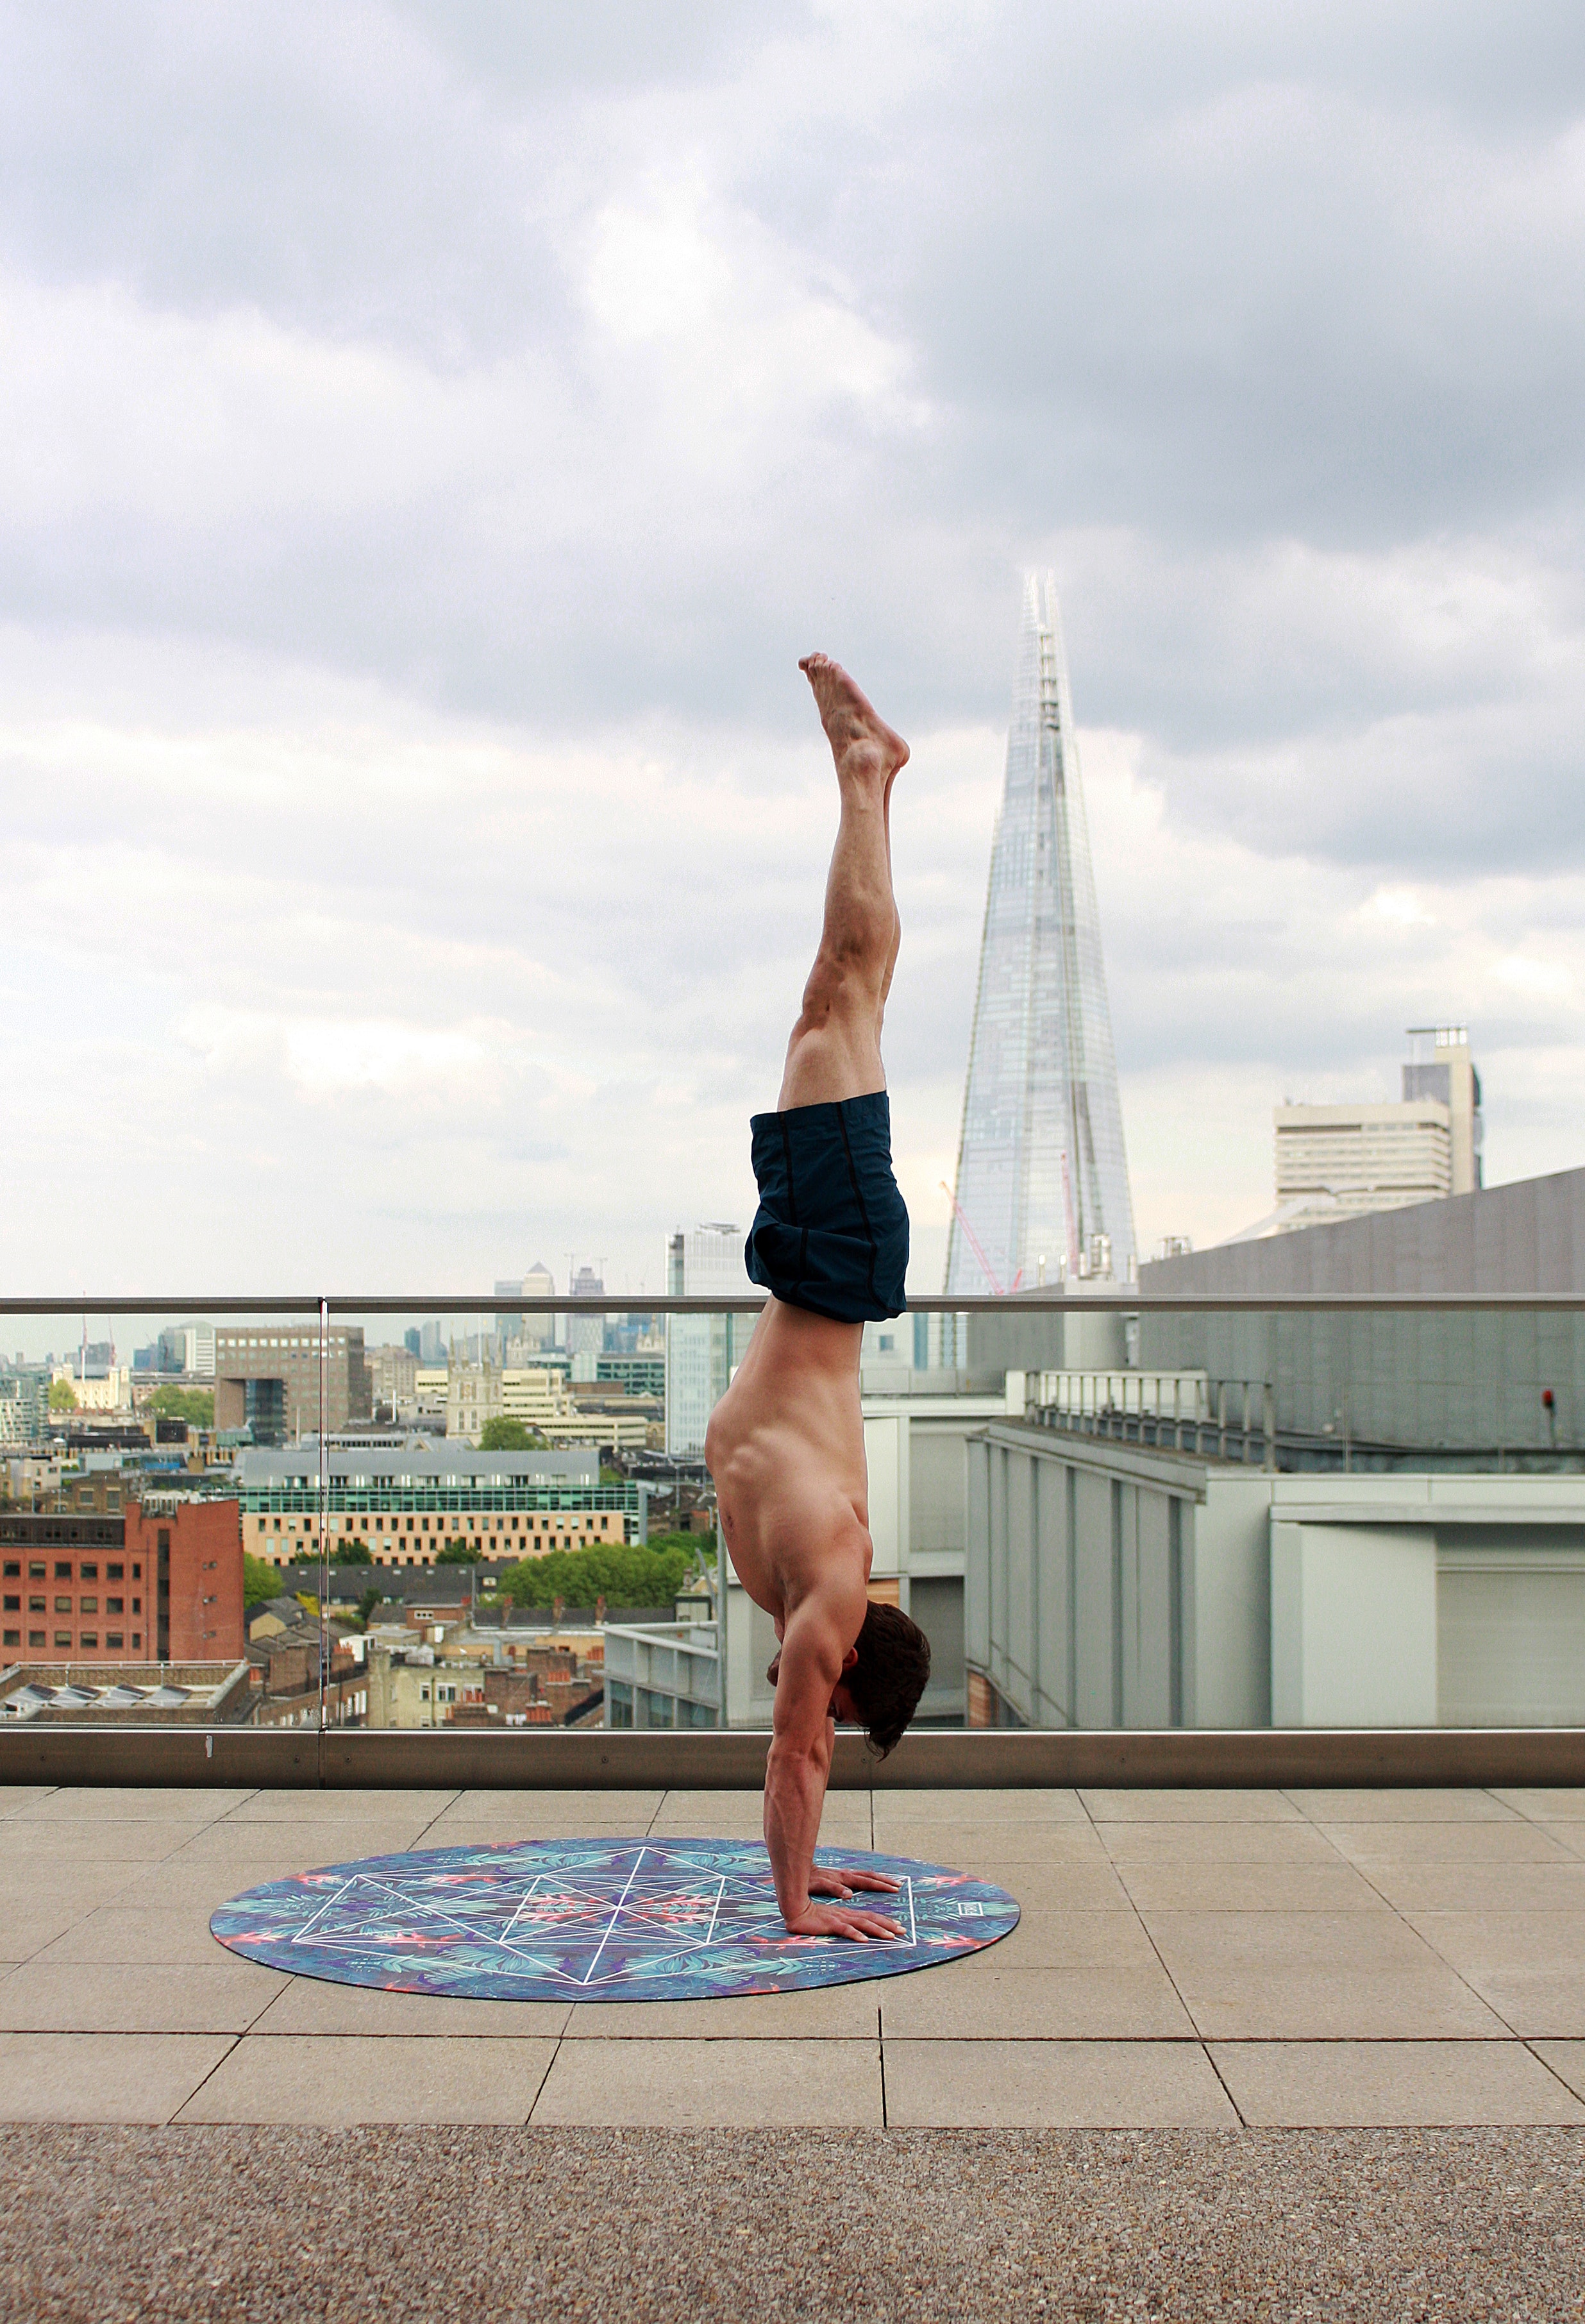
leg, physical fitness, balance, Flip acrobatic, stretching, performance, vacation, human leg, sportswear, yoga